The Birth of the Virgin (Murillo)

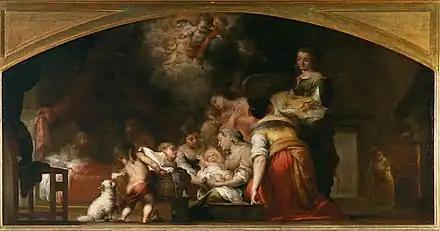
"The Birth of the Virgin" (1661) by Bartolomé Esteban Murillo

The Birth of the Virgin is a 1661 painting by the Spanish artist Bartolomé Esteban Murillo.